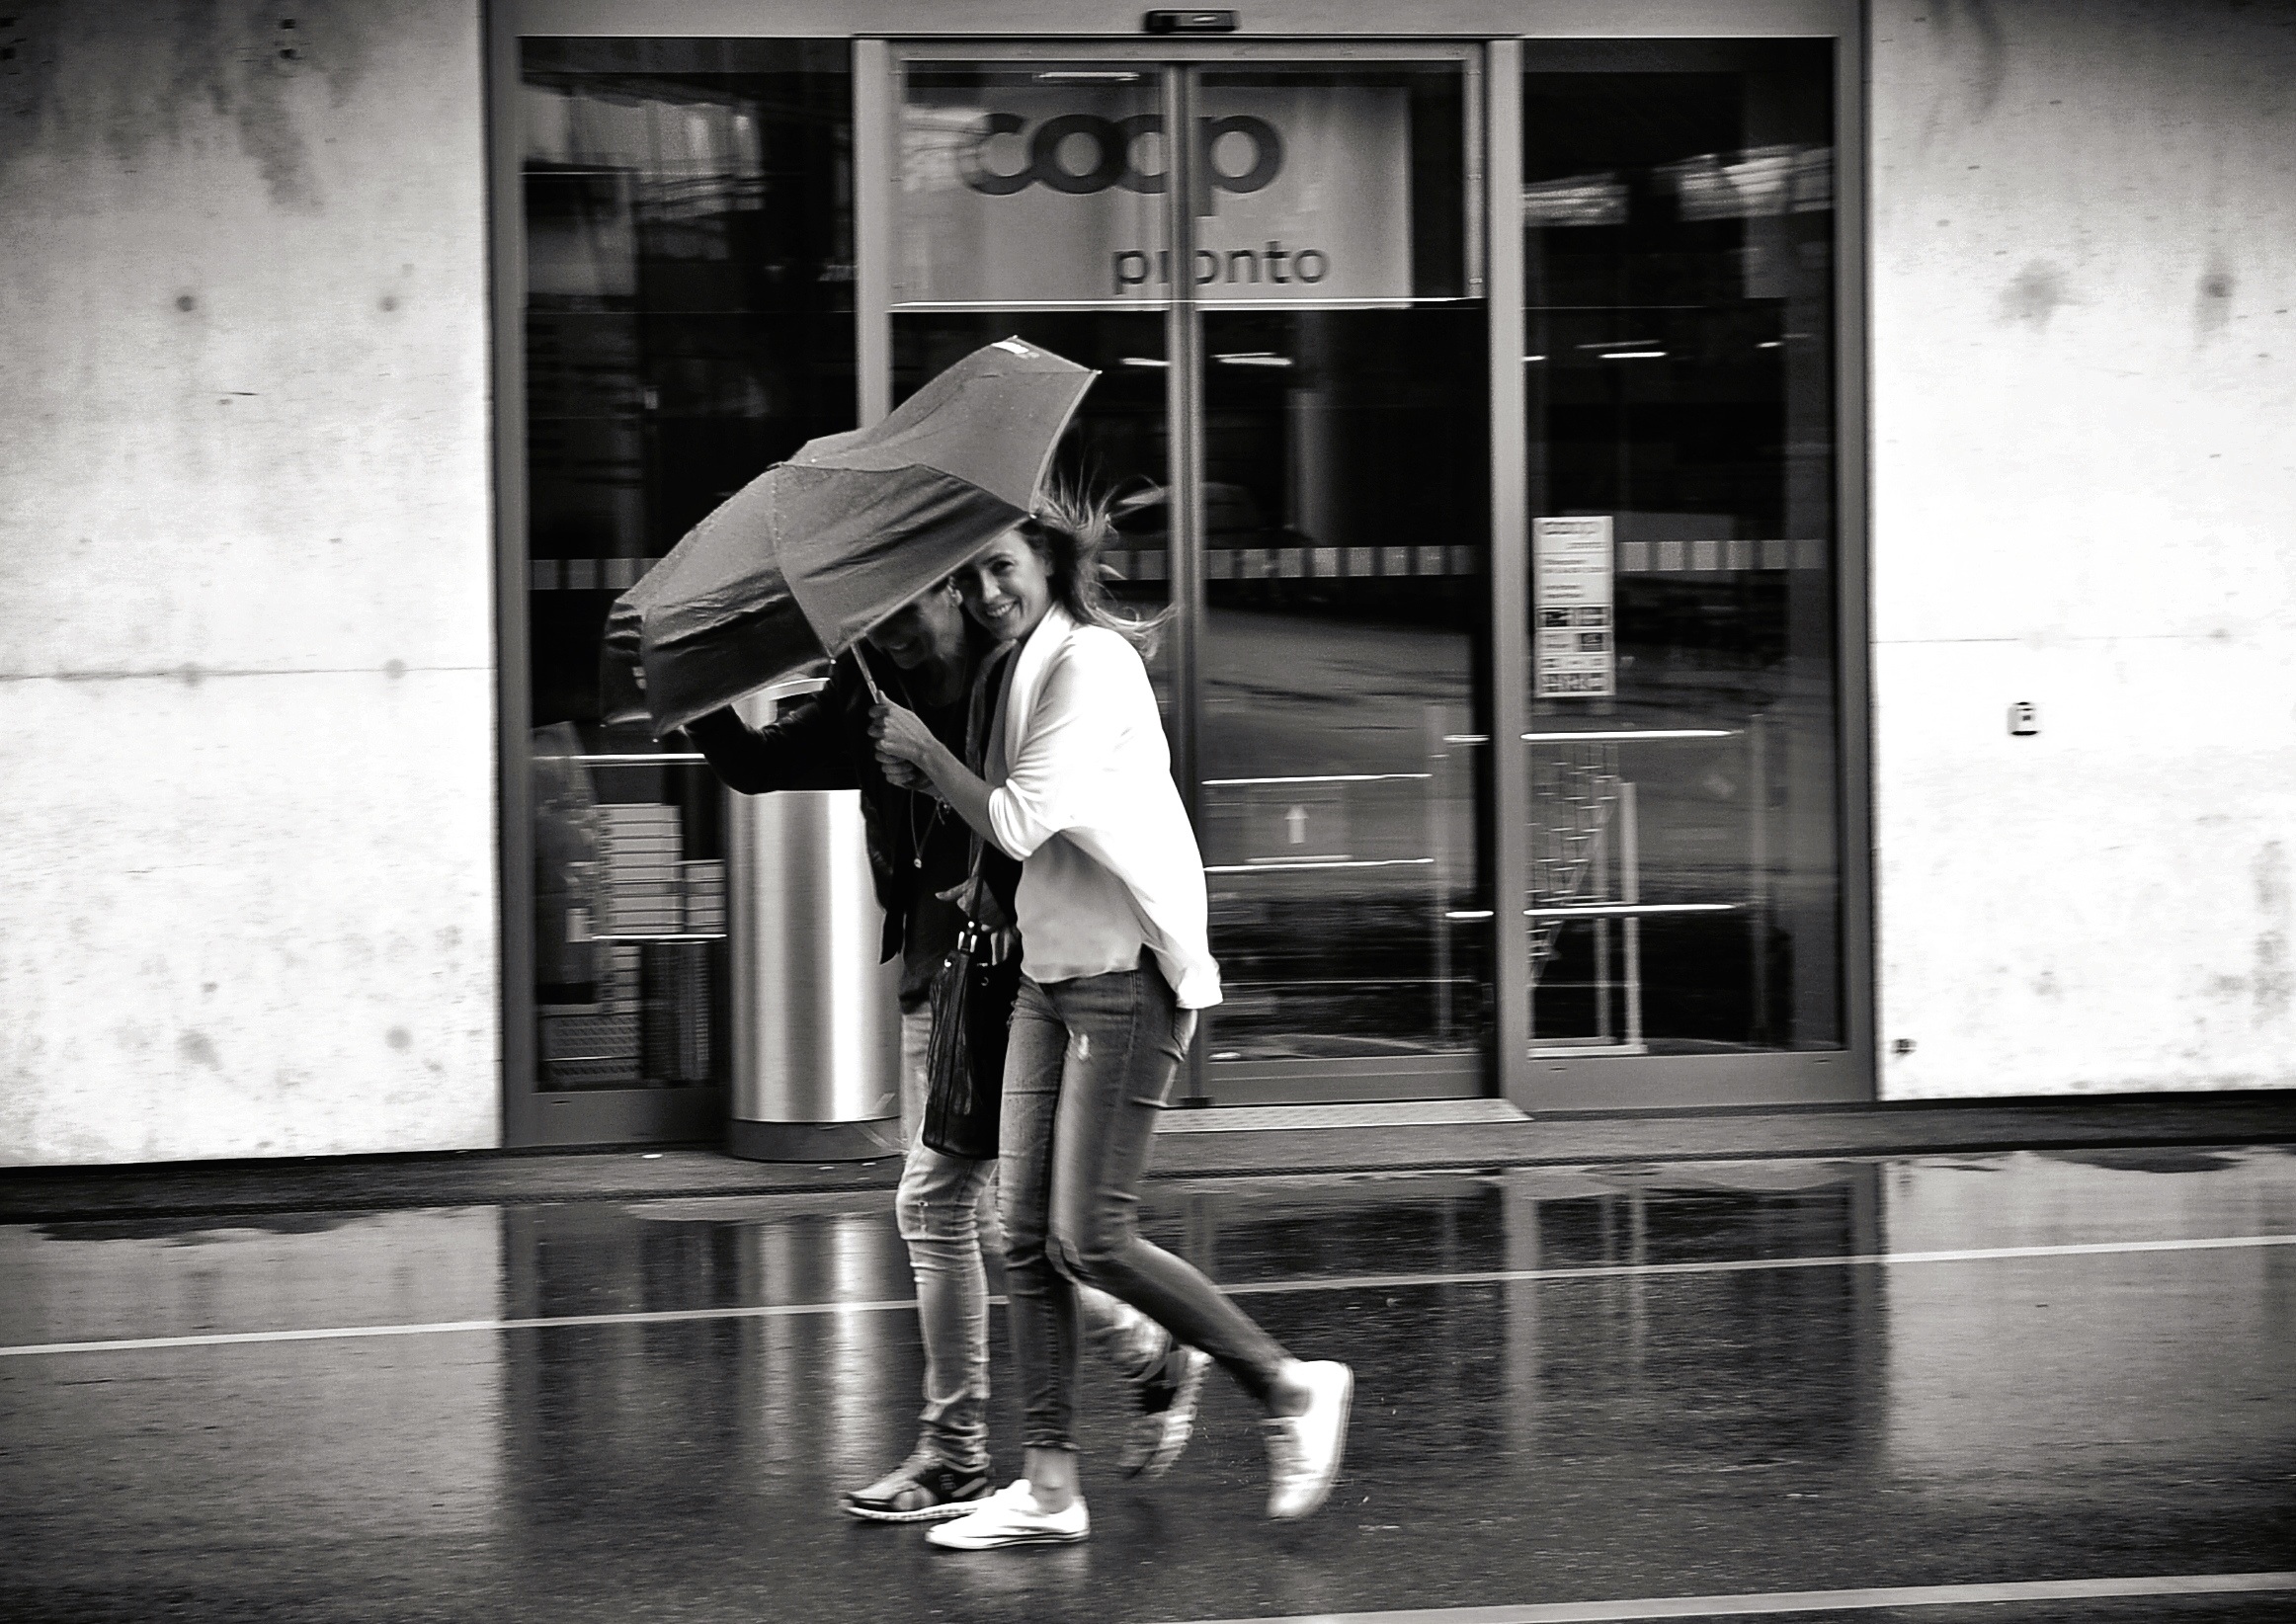
black and white, people, road, white, street, photography, rain, city, urban, model, spring, umbrella, fashion, nikon, clothing, black, monochrome, lady, streetphotography, flickr, bw, candid, infrastructure, footwear, photograph, beauty, streetart, ch, schweiz, switzerland, strasse, schwarzweiss, zurich, blancoynegro, schwarzweis, snapseed, streetscene, personen, streetpix, thomas8047, onthestreets, iamnikon, d300s, blackandwithe, streetphotographer, 175528, regenschauer, z rigrafien, z riwest, photo shoot, monochrome photography, film noir, human positions